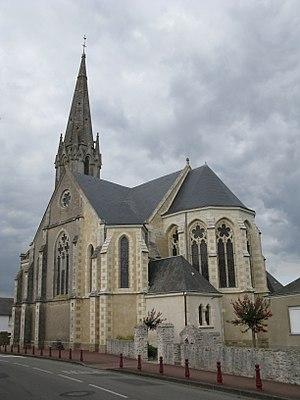
Saint-Même-le-Tenu est une ancienne commune de l'Ouest de la France, située dans le département de la Loire-Atlantique, en région Pays de la Loire, devenue le 1ᵉʳ janvier 2016, une commune déléguée de la commune nouvelle de Machecoul-Saint-Même.